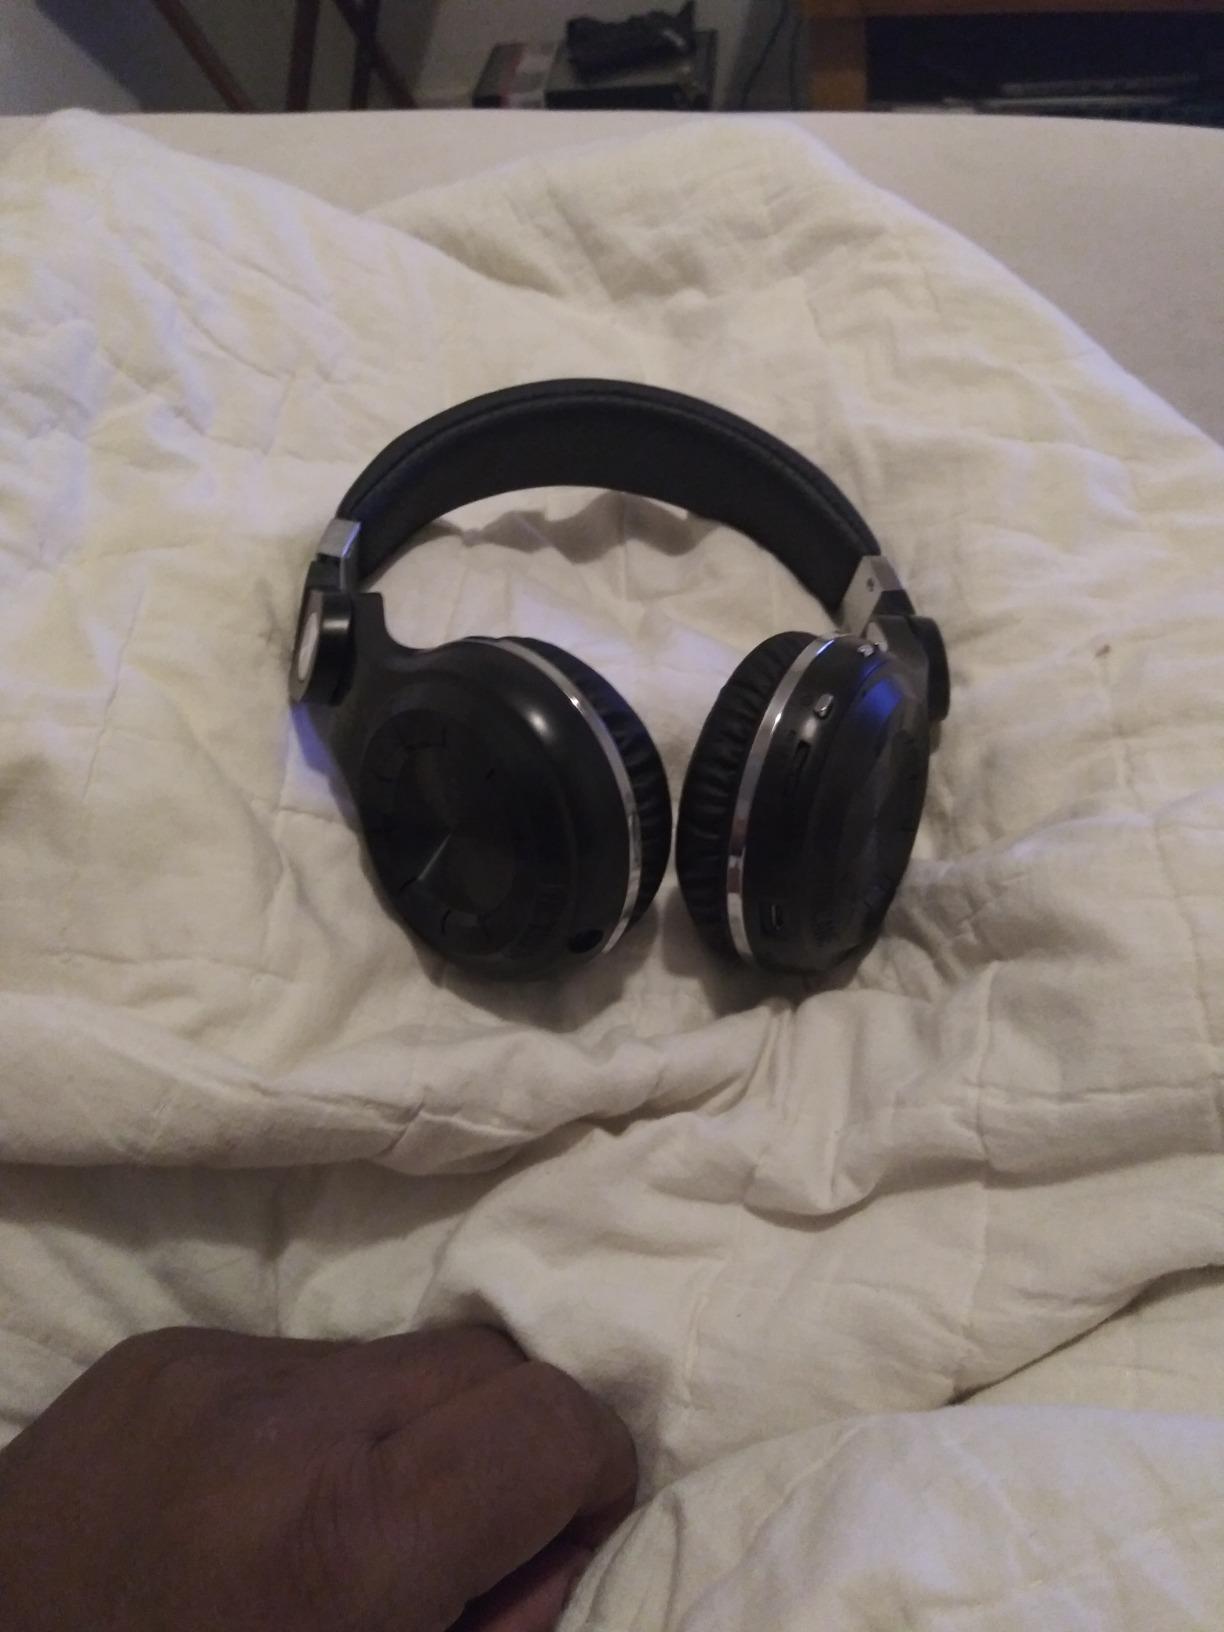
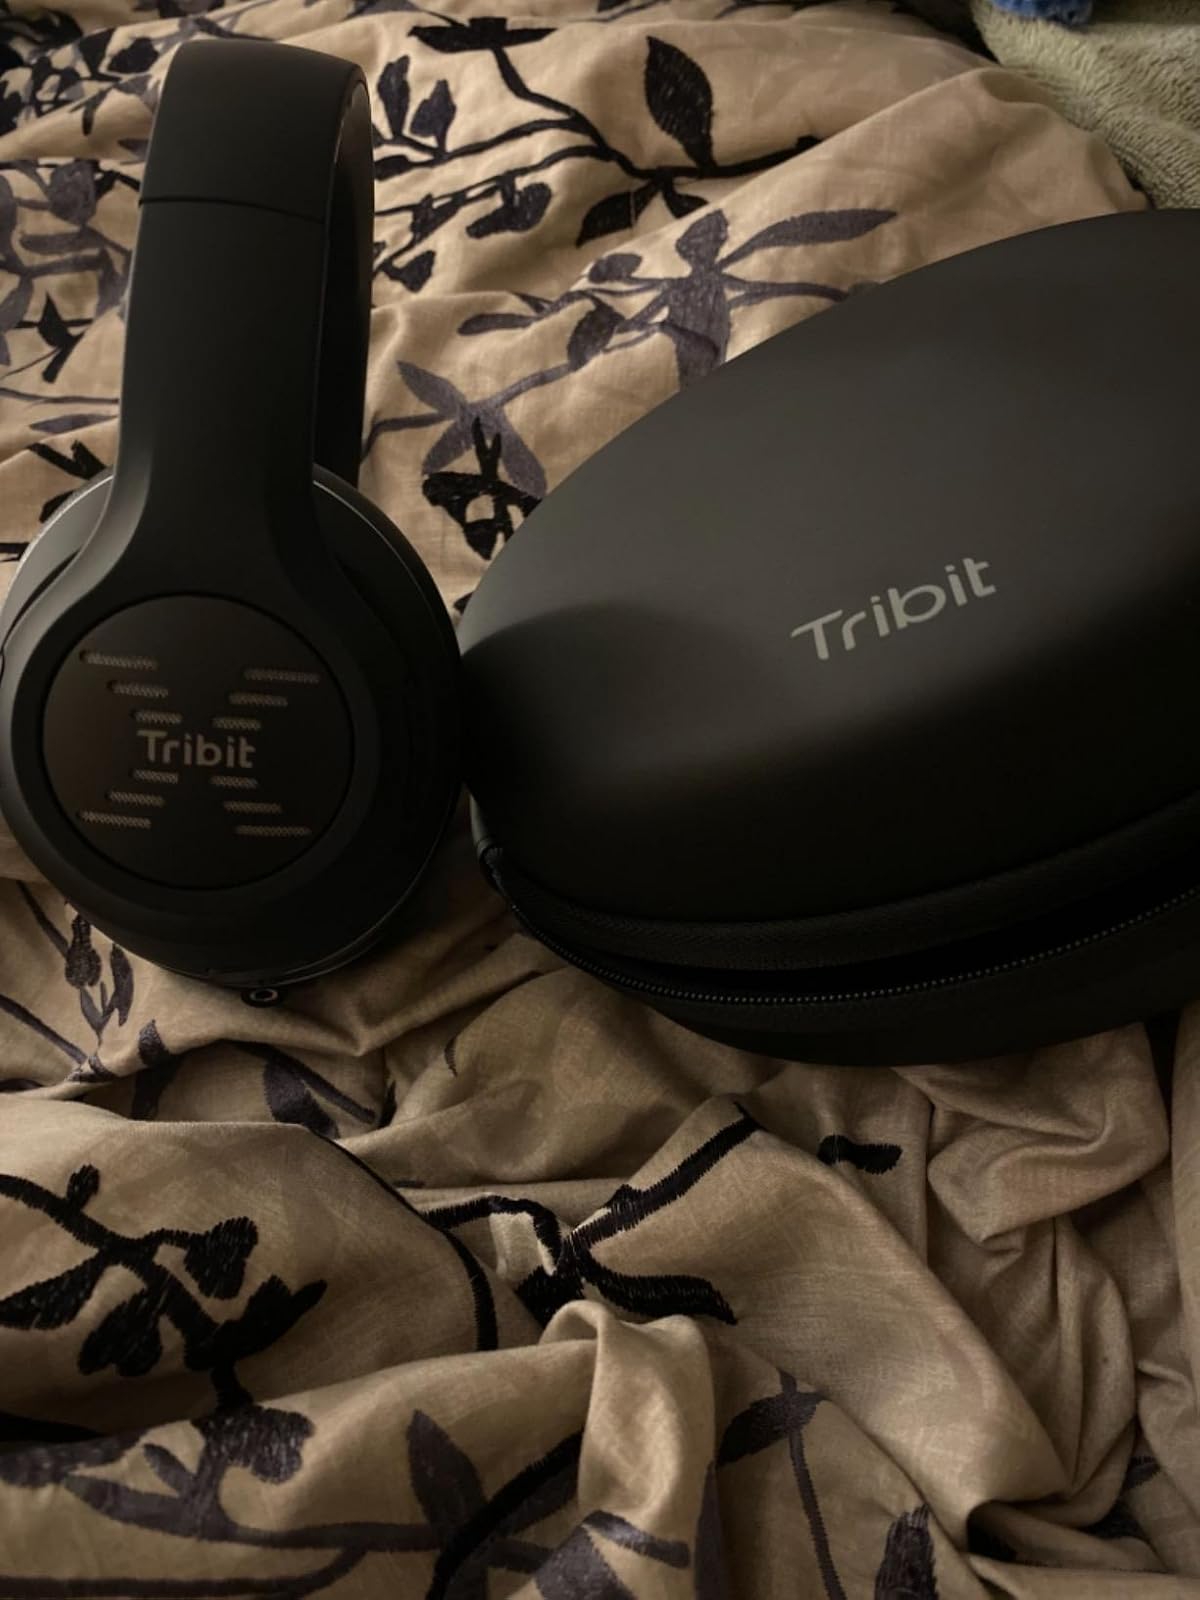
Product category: headphones
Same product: no